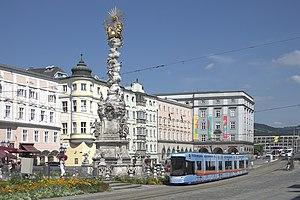
La capitale européenne de la culture est une ville désignée par l'Union européenne pour une période d'une année civile durant laquelle un programme de manifestations culturelles est organisé.
Linz, aussi connue en français sous le nom de Lintz, est une ville du nord-ouest de l'Autriche, capitale du Land de Haute-Autriche, sur le Danube. Avec 204 846 habitants en 2018, elle est la 3ᵉ ville la plus peuplée du pays.